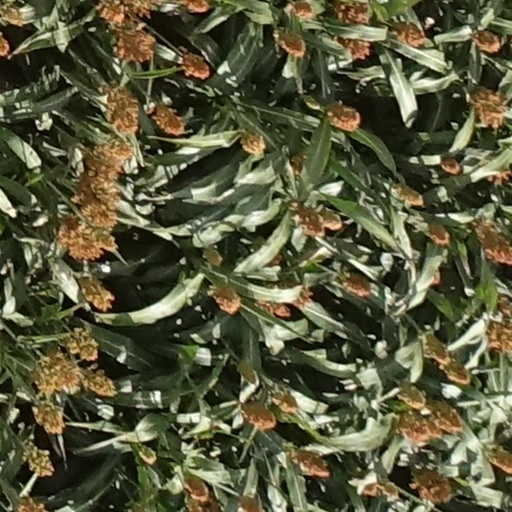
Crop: sorghum